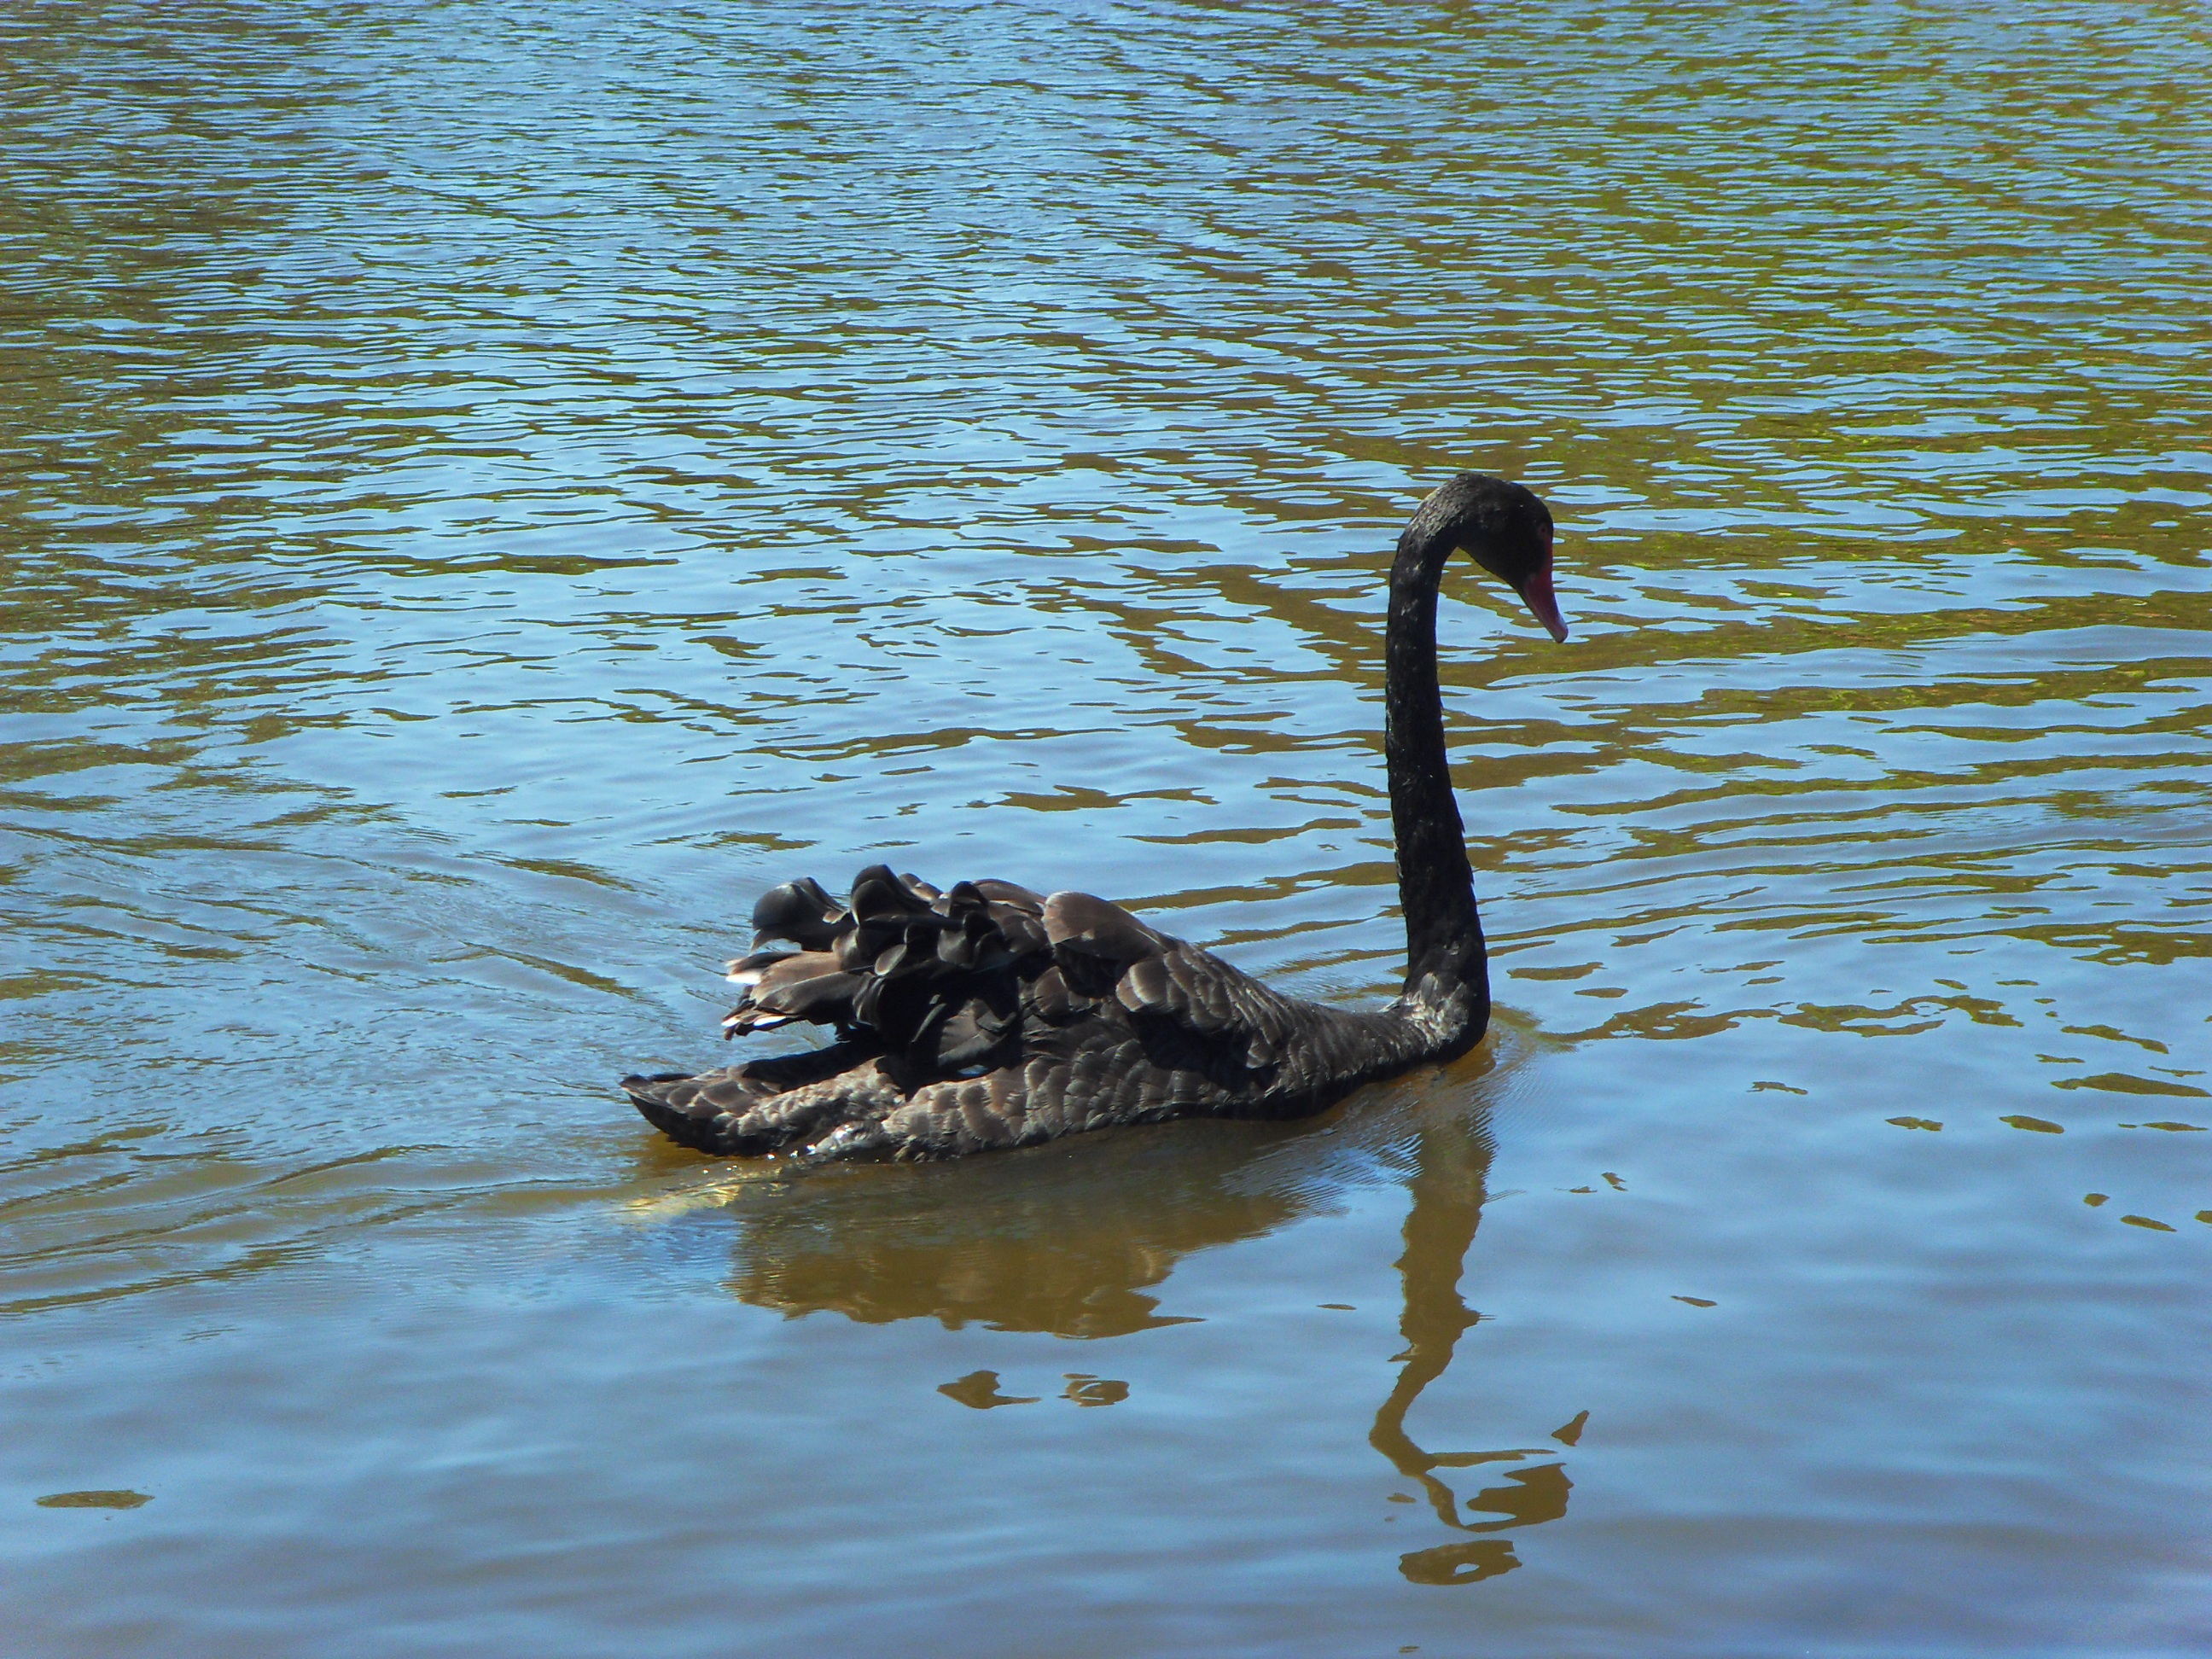
water, bird, wave, river, wildlife, reflection, nail, fauna, swan, vertebrate, new, waterfowl, water bird, black swan, kuroshio, the black swan, ducks geese and swans